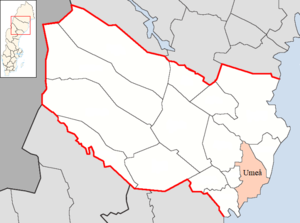
Umeå kommun
Umeå kommune ligger i länet Västerbottens län i landskapet Västerbotten i Sverige. Kommunen har grænser til nabokommunerne Skellefteå, Robertsfors, Vindelen, Vännäs og Nordmaling. Kommunens administration ligger i byen Umeå. Kommunen er den folkerigeste i Västerbotten og Norrland, og var i 2011 på en 11. plads af Sveriges folkerigeste kommuner.